Islamic marital practices

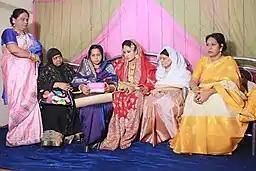
A Bengali Muslim bride with her family.

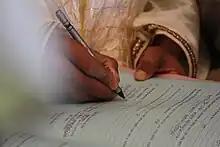
Groom signing the marriage documents in Bangladesh

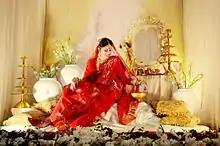
Traditional Bengali bride in bridal jamdani

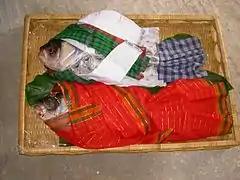
A pair of fish is given to the bride by the groom's family as a gift of Gaye Holud in Bangladeshi weddings.

Muslims in the Indian subcontinent normally follow marriage customs similar to those practiced by Muslims of the Middle East, which are based on Islamic convention. The marriage ceremonies of Sunnis and other Islamic traditions were first handed down to medieval Indians by propagators of the Islamic religion that involved sultans and Moghul rulers at the time.